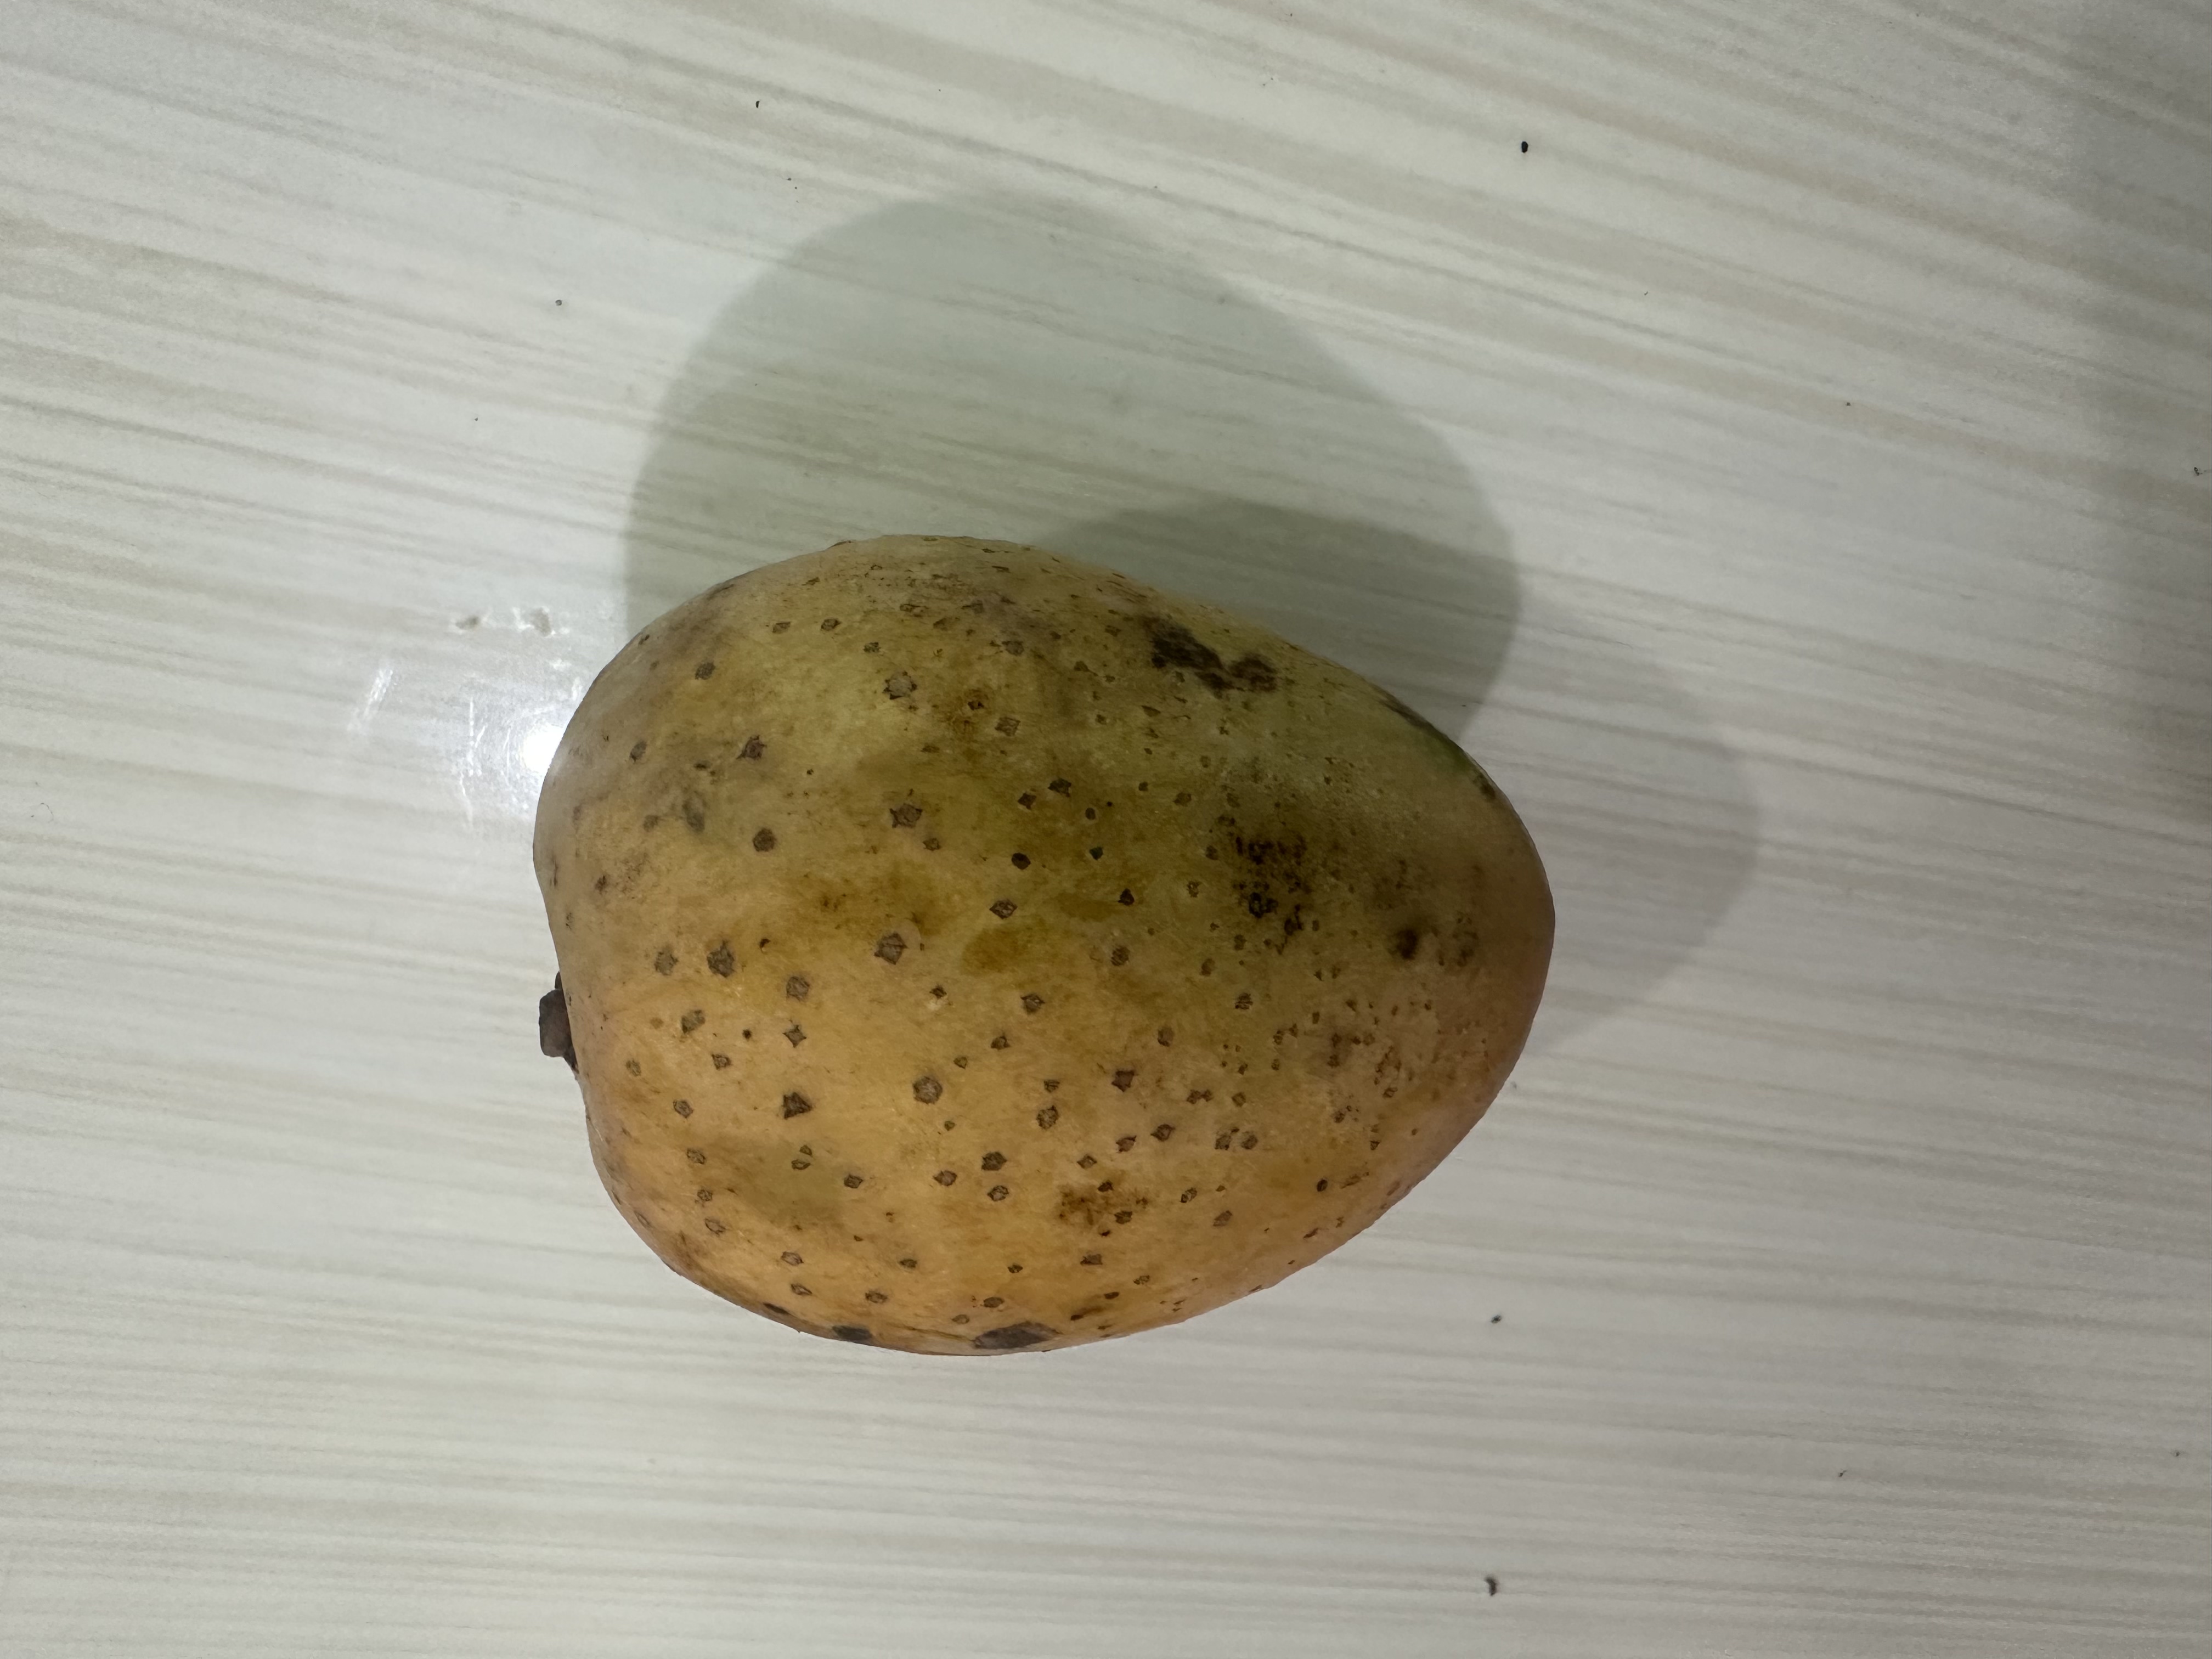
Mango variety: Langra